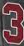
Number: 3